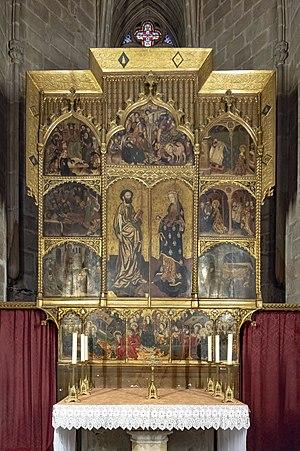
La cathédrale basilique métropolitaine de la Sainte-Croix et de Sainte Eulalie de Barcelone, souvent surnommée Seu en catalan, est la cathédrale de l'archidiocèse catholique de Barcelone.
Guerau Gener est un peintre représentatif de la première période du gothique international en Catalogne.